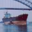
Label: ship